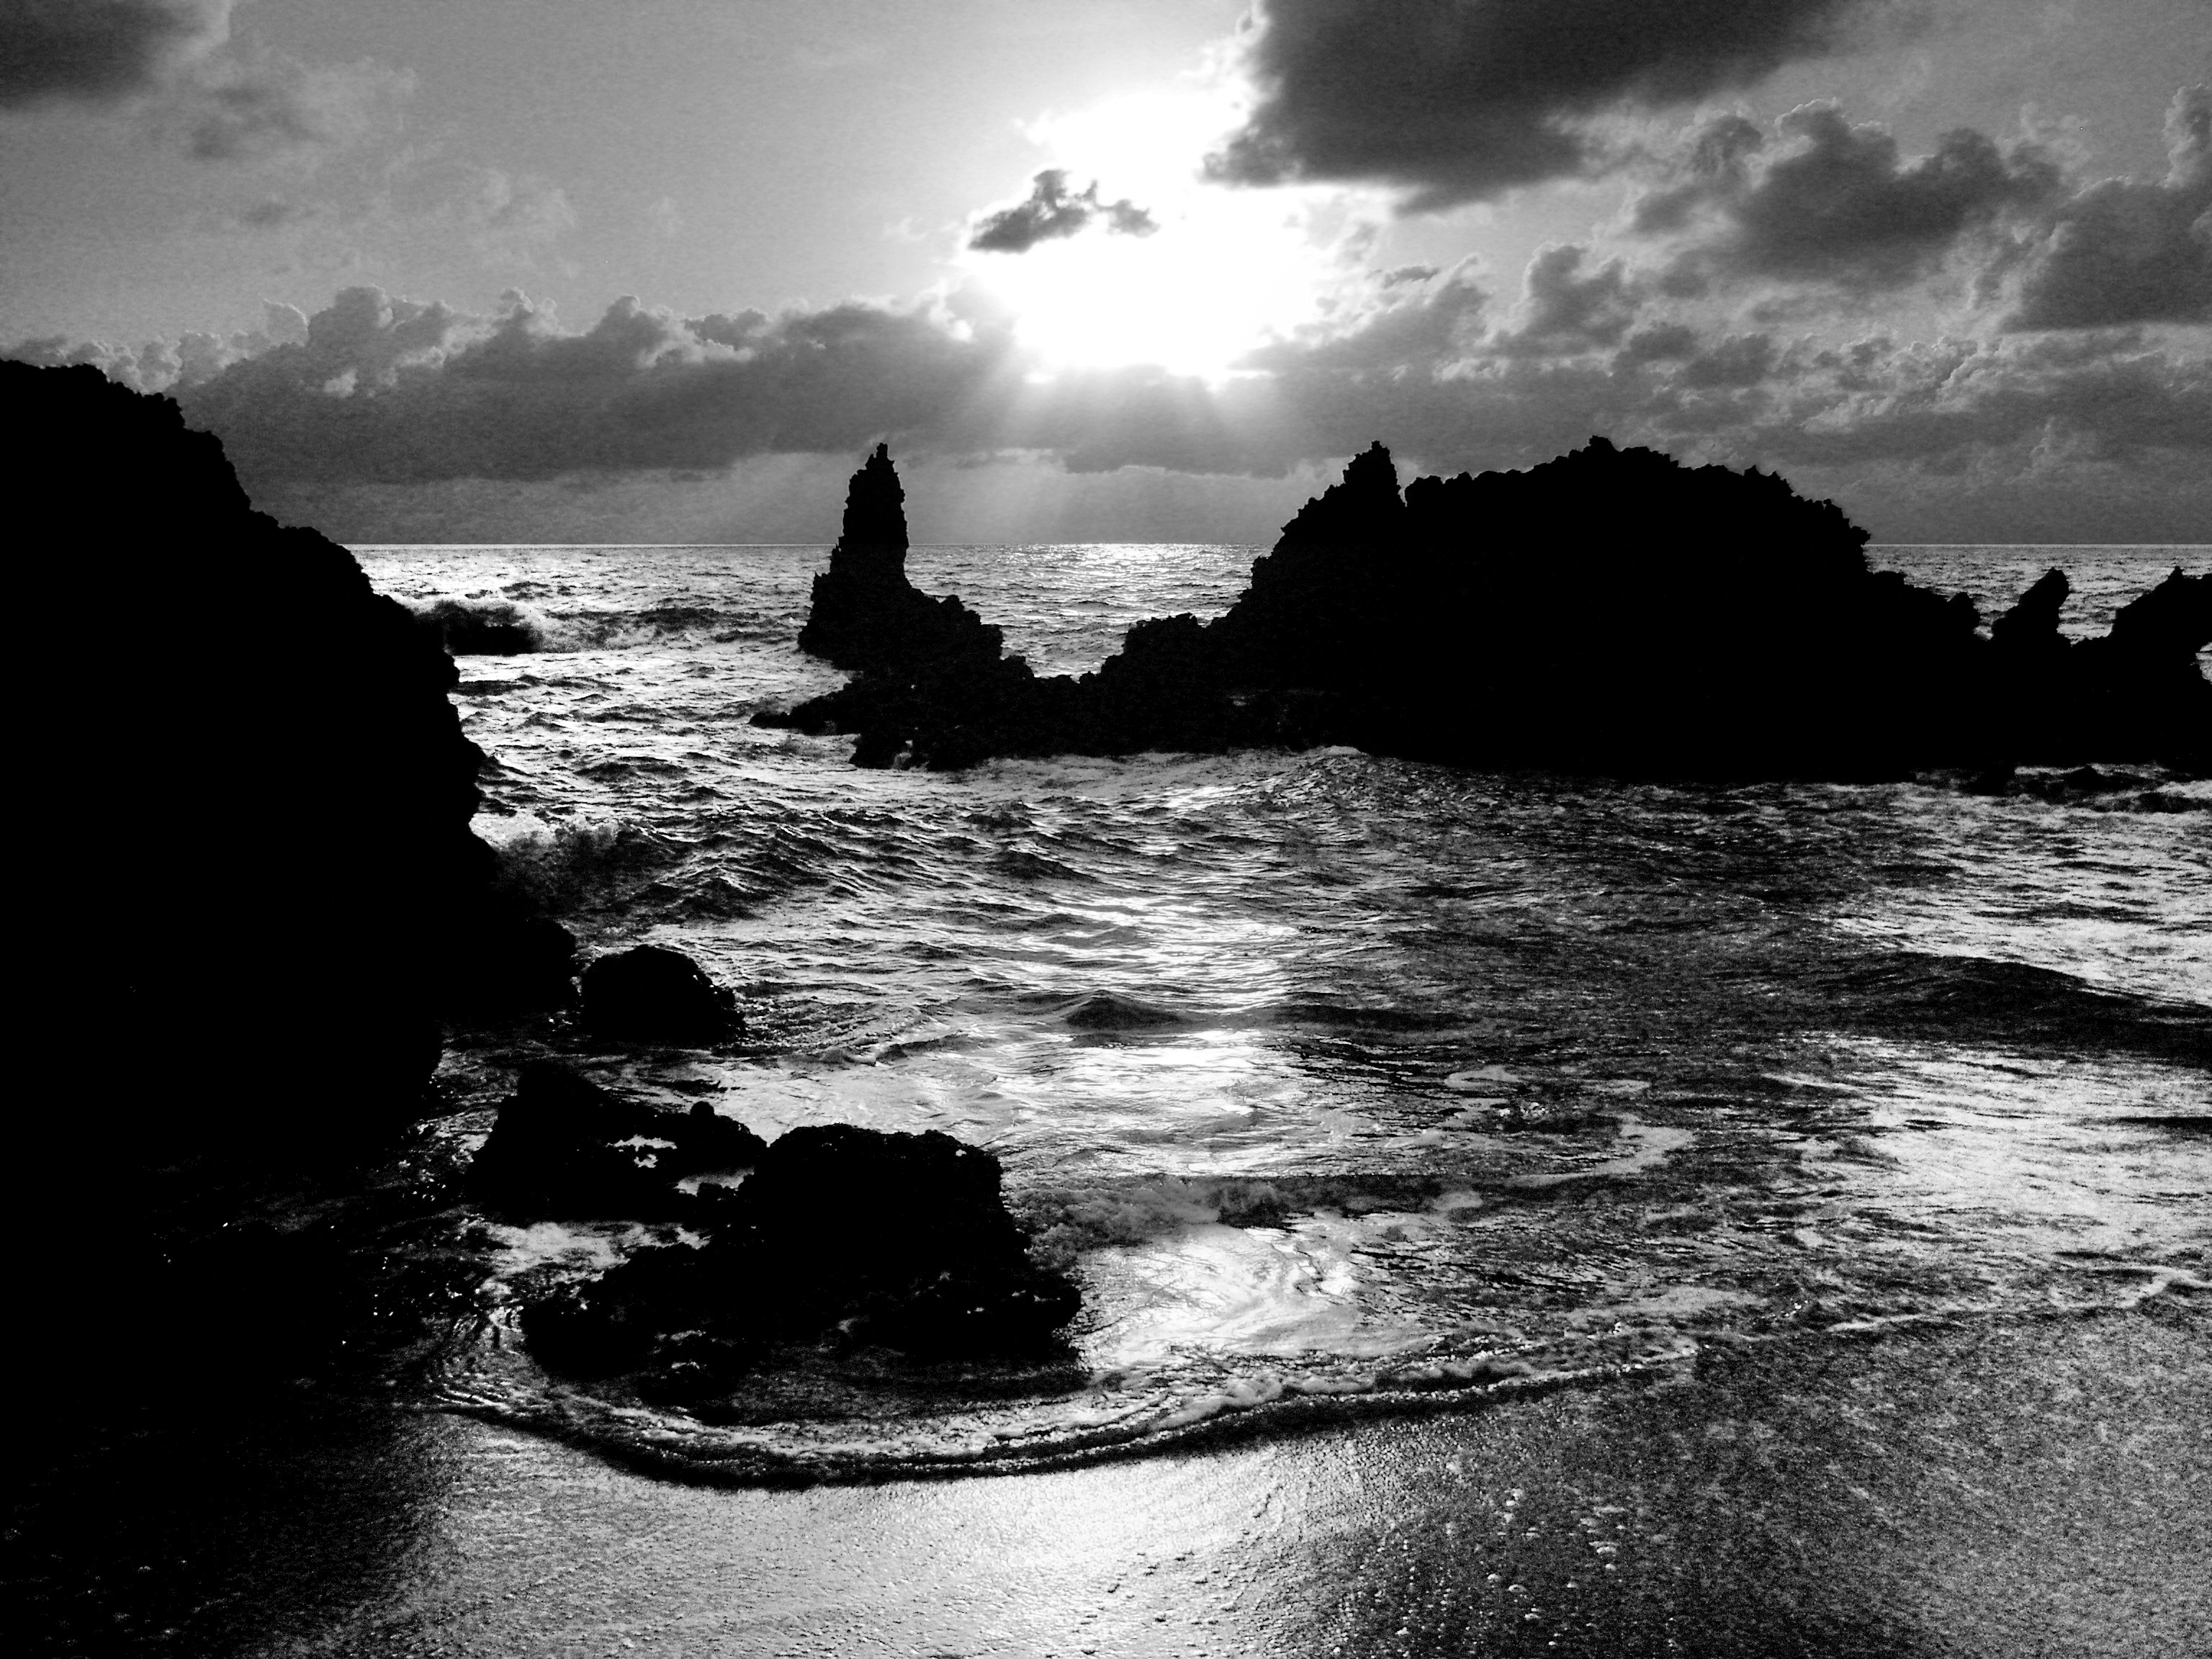
beach, sea, coast, rock, ocean, cloud, black and white, photography, shore, wave, reflection, bay, darkness, black, monochrome, rocks, mar, sol, monochrome photography, wind wave